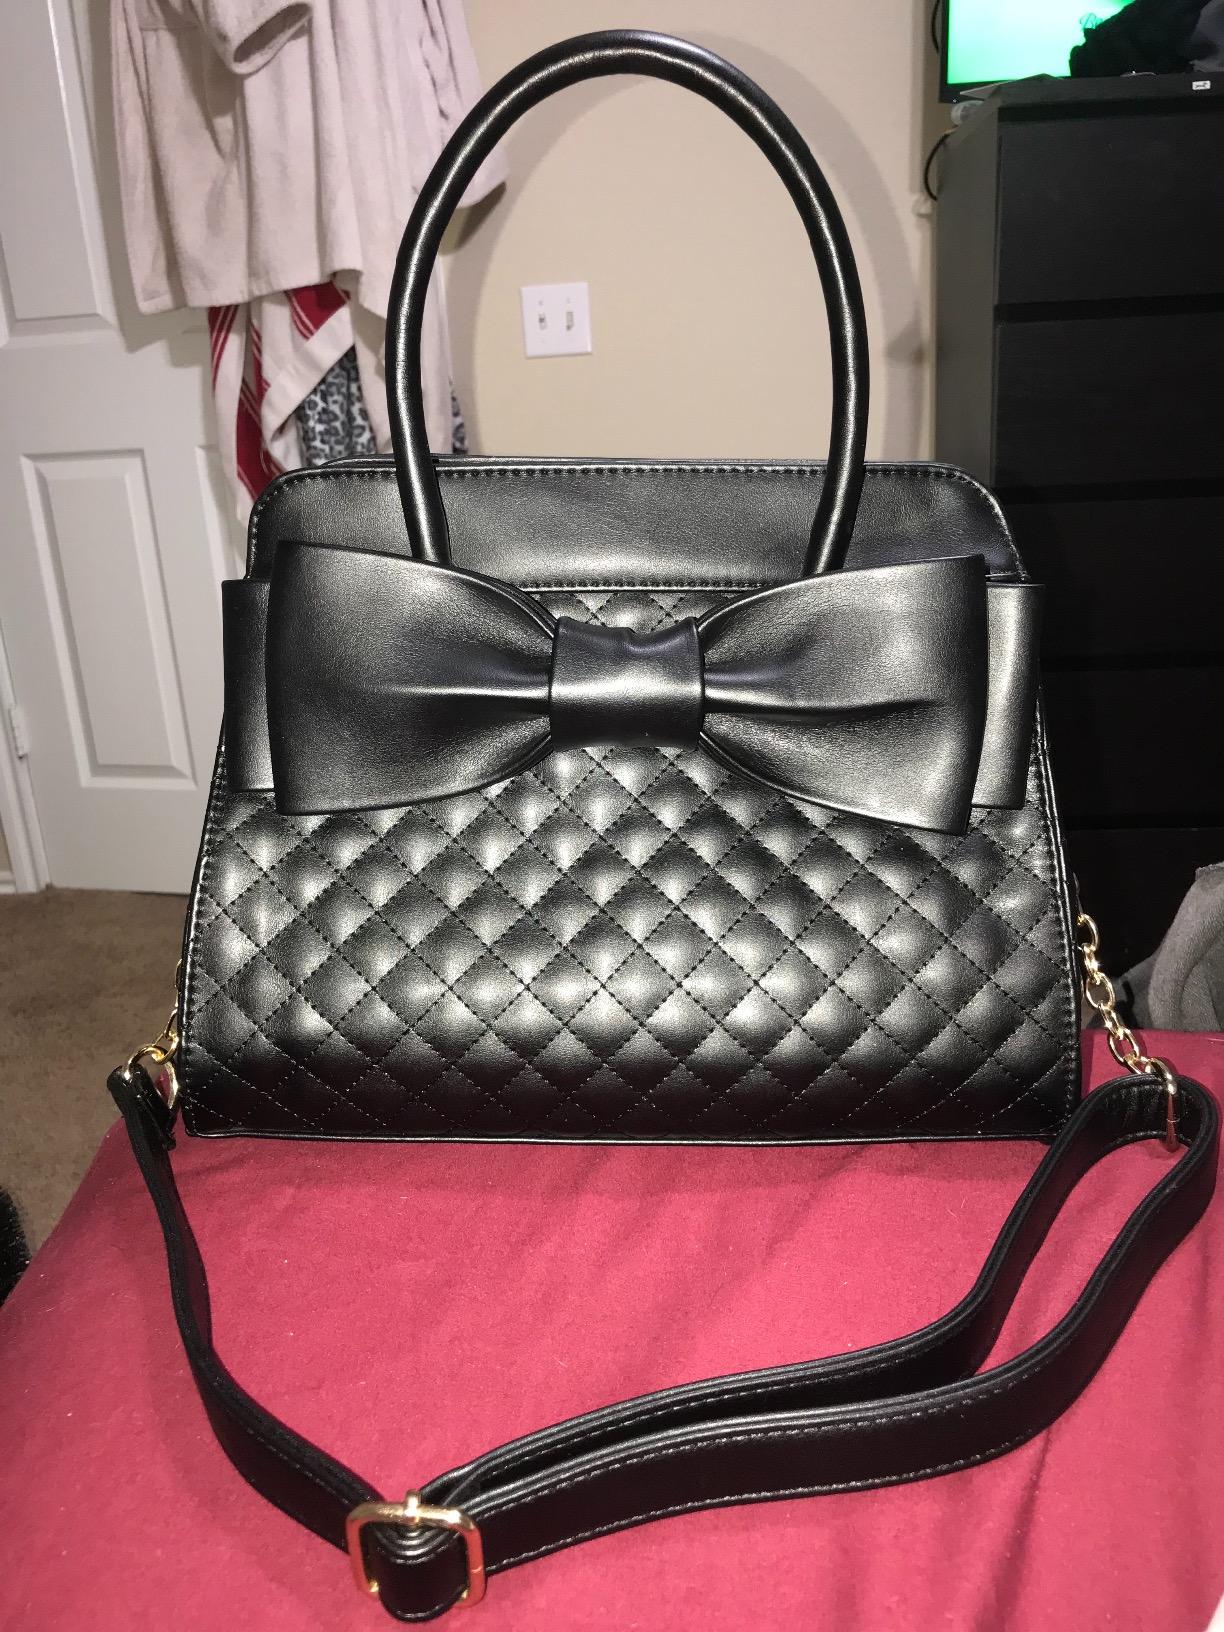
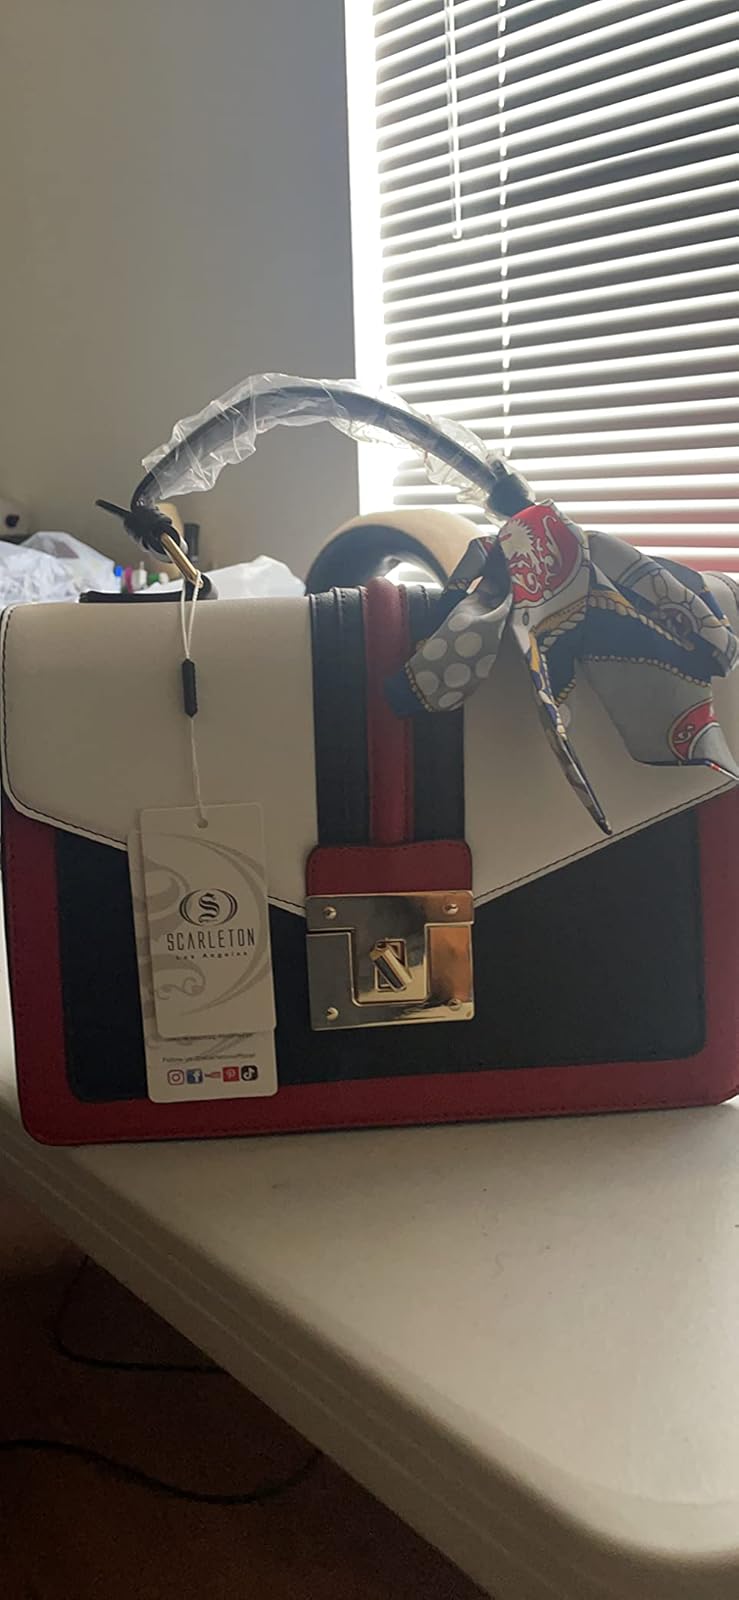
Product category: accessories_handbag
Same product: no